Theories of general anaesthetic action

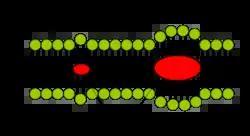
As bulky and hydrophobic anaesthetic molecules accumulate inside the neuronal cell membrane, this causes membrane distortion and expansion (thickening) due to volume displacement. Membrane thickening reversibly alters function of membrane ion channels thus providing anaesthetic effect. The actual chemical structure of the anaesthetic agent "per se" was not important, but its molecular volume plays the major role: the more space within membrane is occupied by anaesthetic, the greater is the anaesthetic effect.

From the correlation between lipid solubility and anaesthetic potency, both Meyer and Overton had surmised a unitary mechanism of general anaesthesia. They assumed that solubilization of lipophilic general anaesthetic in lipid bilayer of the neuron causes its malfunction and anaesthetic effect when critical concentration of anaesthetic is reached. Later in 1973 Miller and Smith suggested the critical volume hypothesis also called lipid bilayer expansion hypothesis.